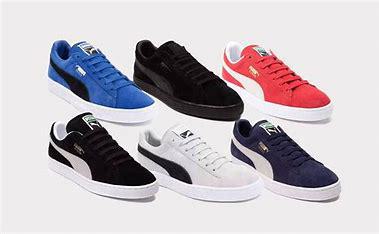
Brand: Puma
Model: Suede Classic